Ushas

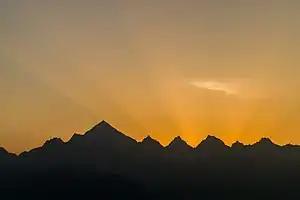
Ushas is the Vedic personification of the dawn. Above: Sunrise at Panchchuli mountains, Uttarakhand, India

Ushas (Vedic Sanskrit: , , nominative singular उषास्) is a Vedic goddess of dawn in Hinduism. She repeatedly appears in the Rigvedic hymns, states David Kinsley, where she is "consistently identified with dawn, revealing herself with the daily coming of light to the world, driving away oppressive darkness, chasing away evil demons, rousing all life, setting all things in motion, sending everyone off to do their duties". She is the life of all living creatures, the impeller of action and breath, the foe of chaos and confusion, the auspicious arouser of cosmic and moral order called the Ṛta in Hinduism.